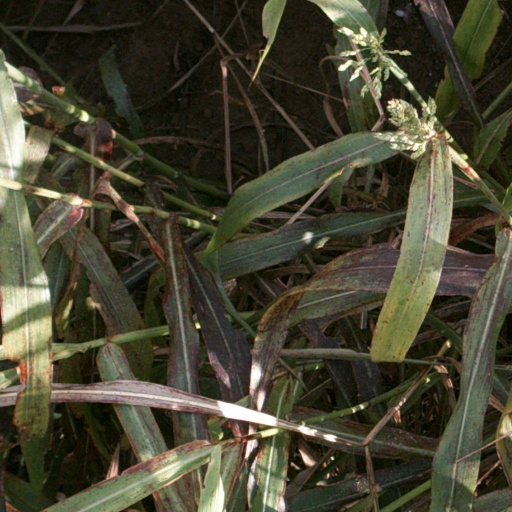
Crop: sorghum